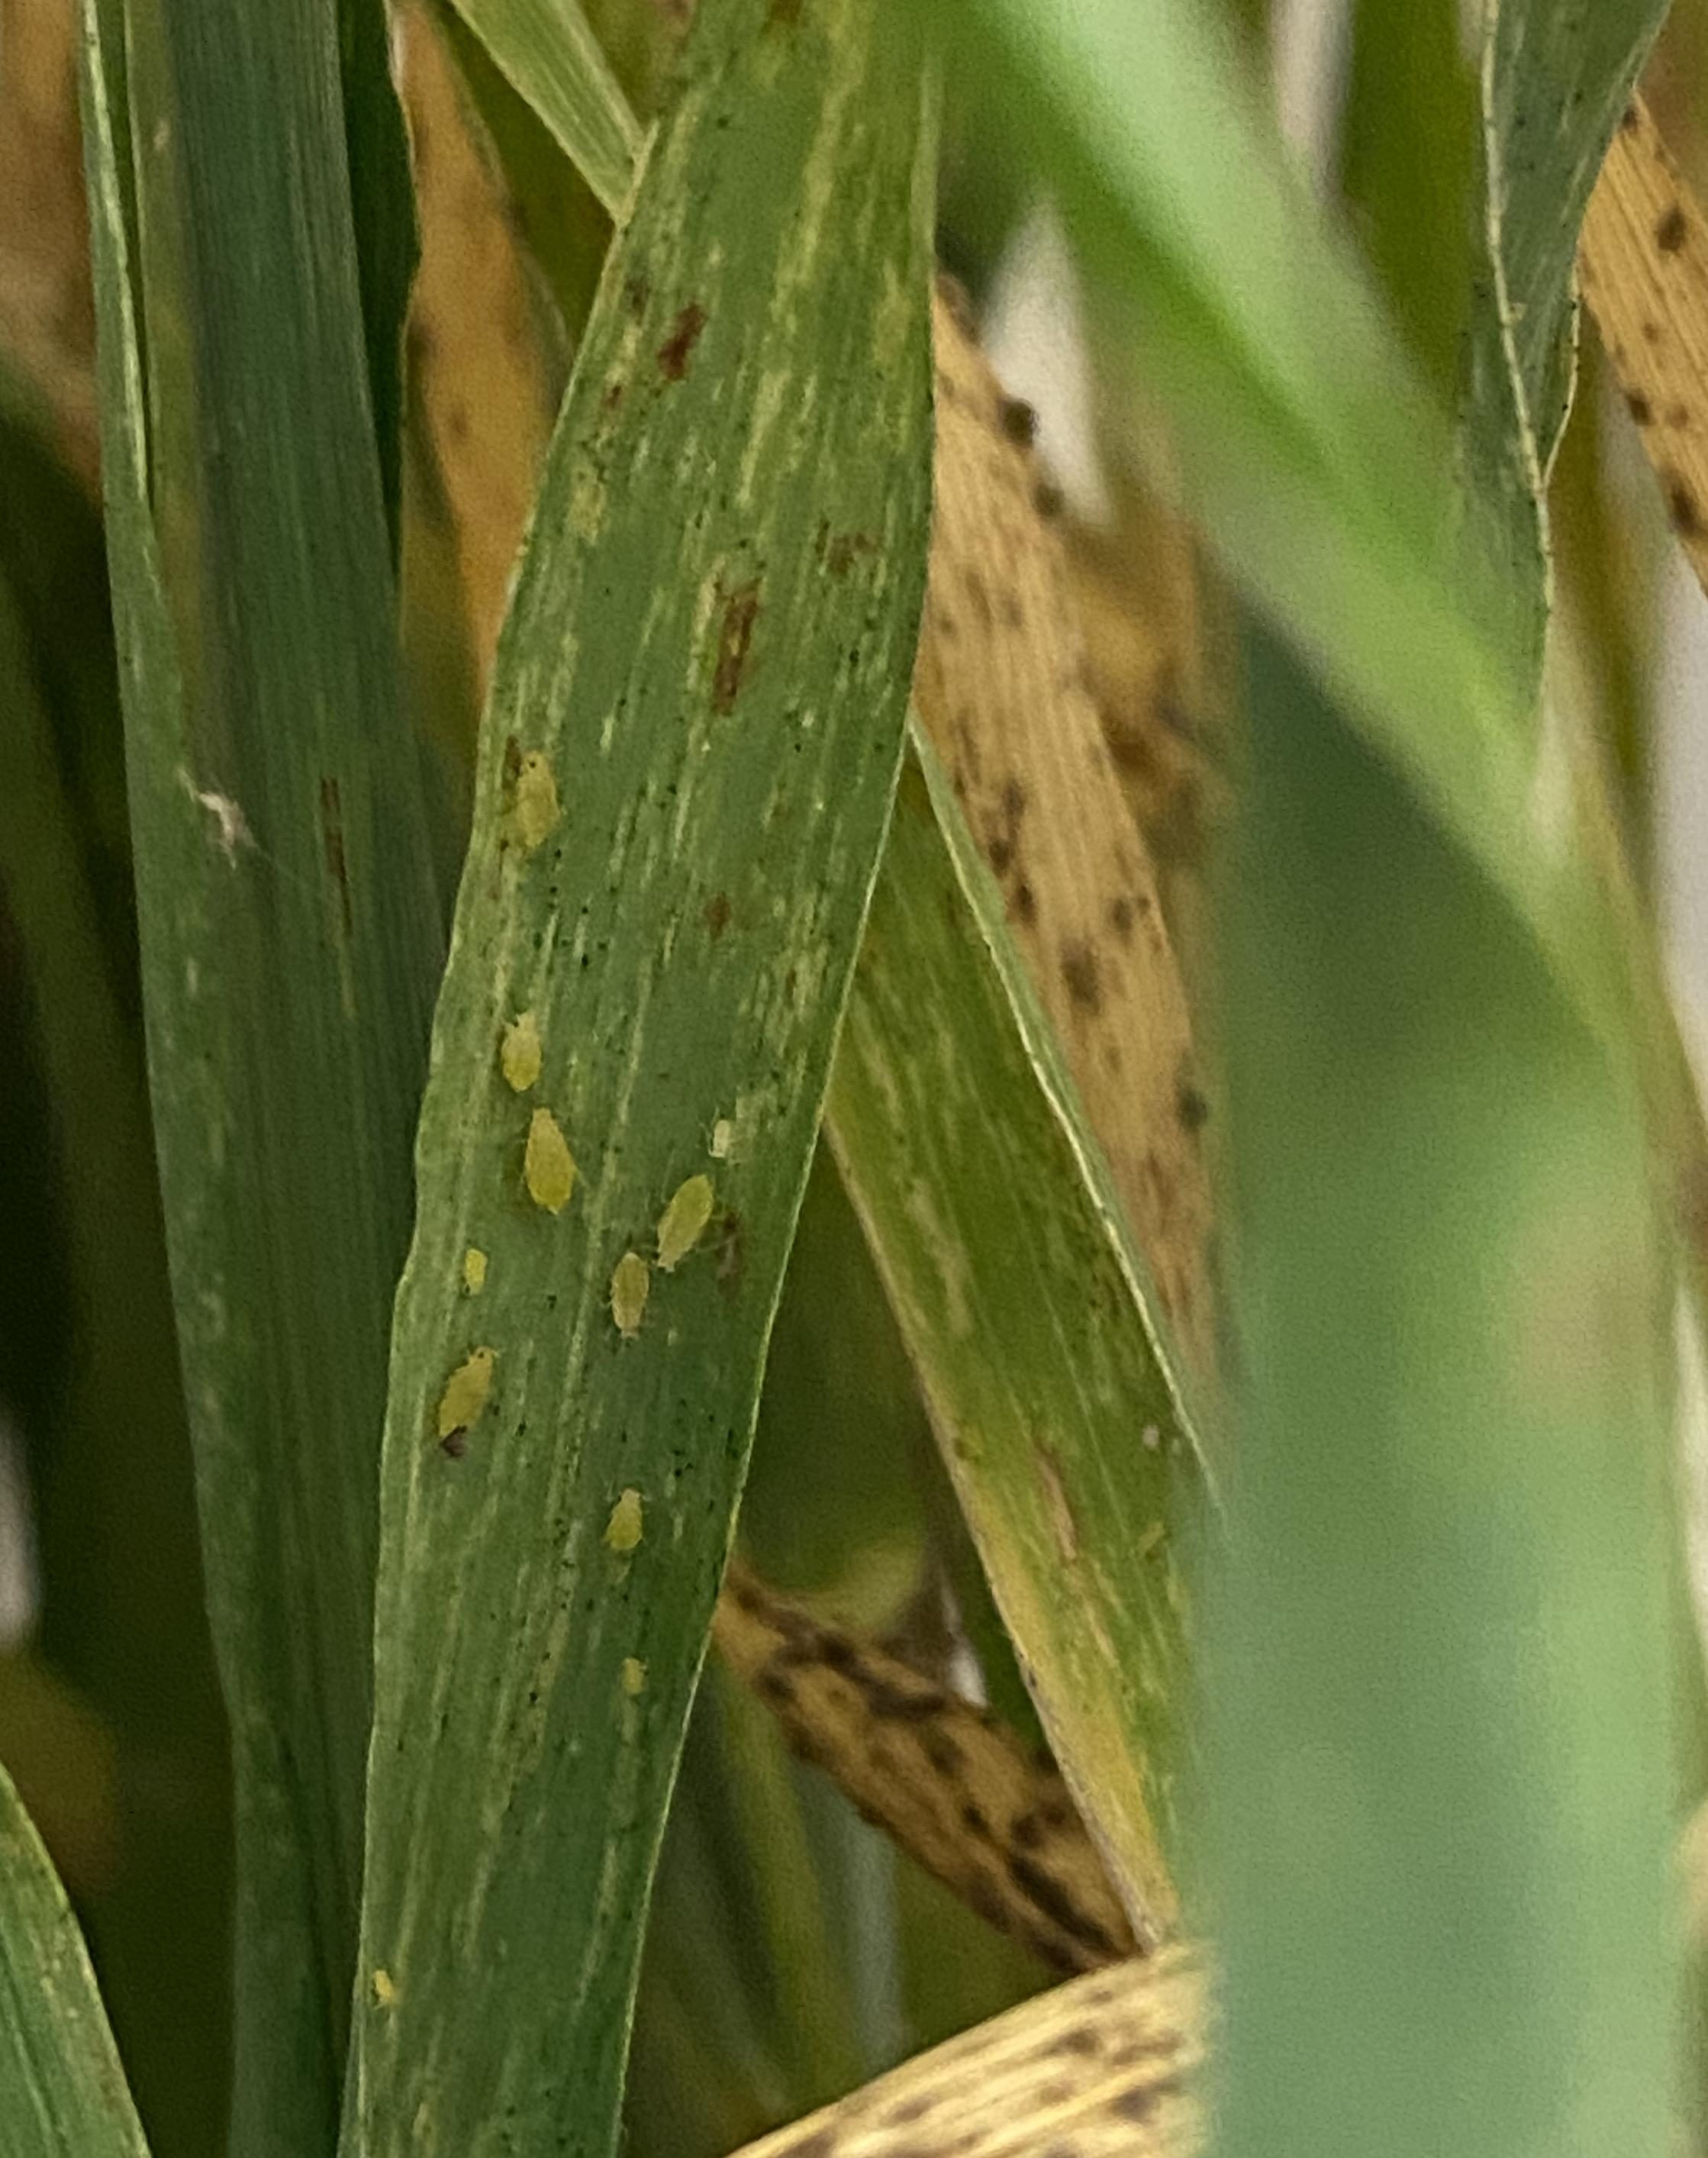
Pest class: cereal_grass_aphid